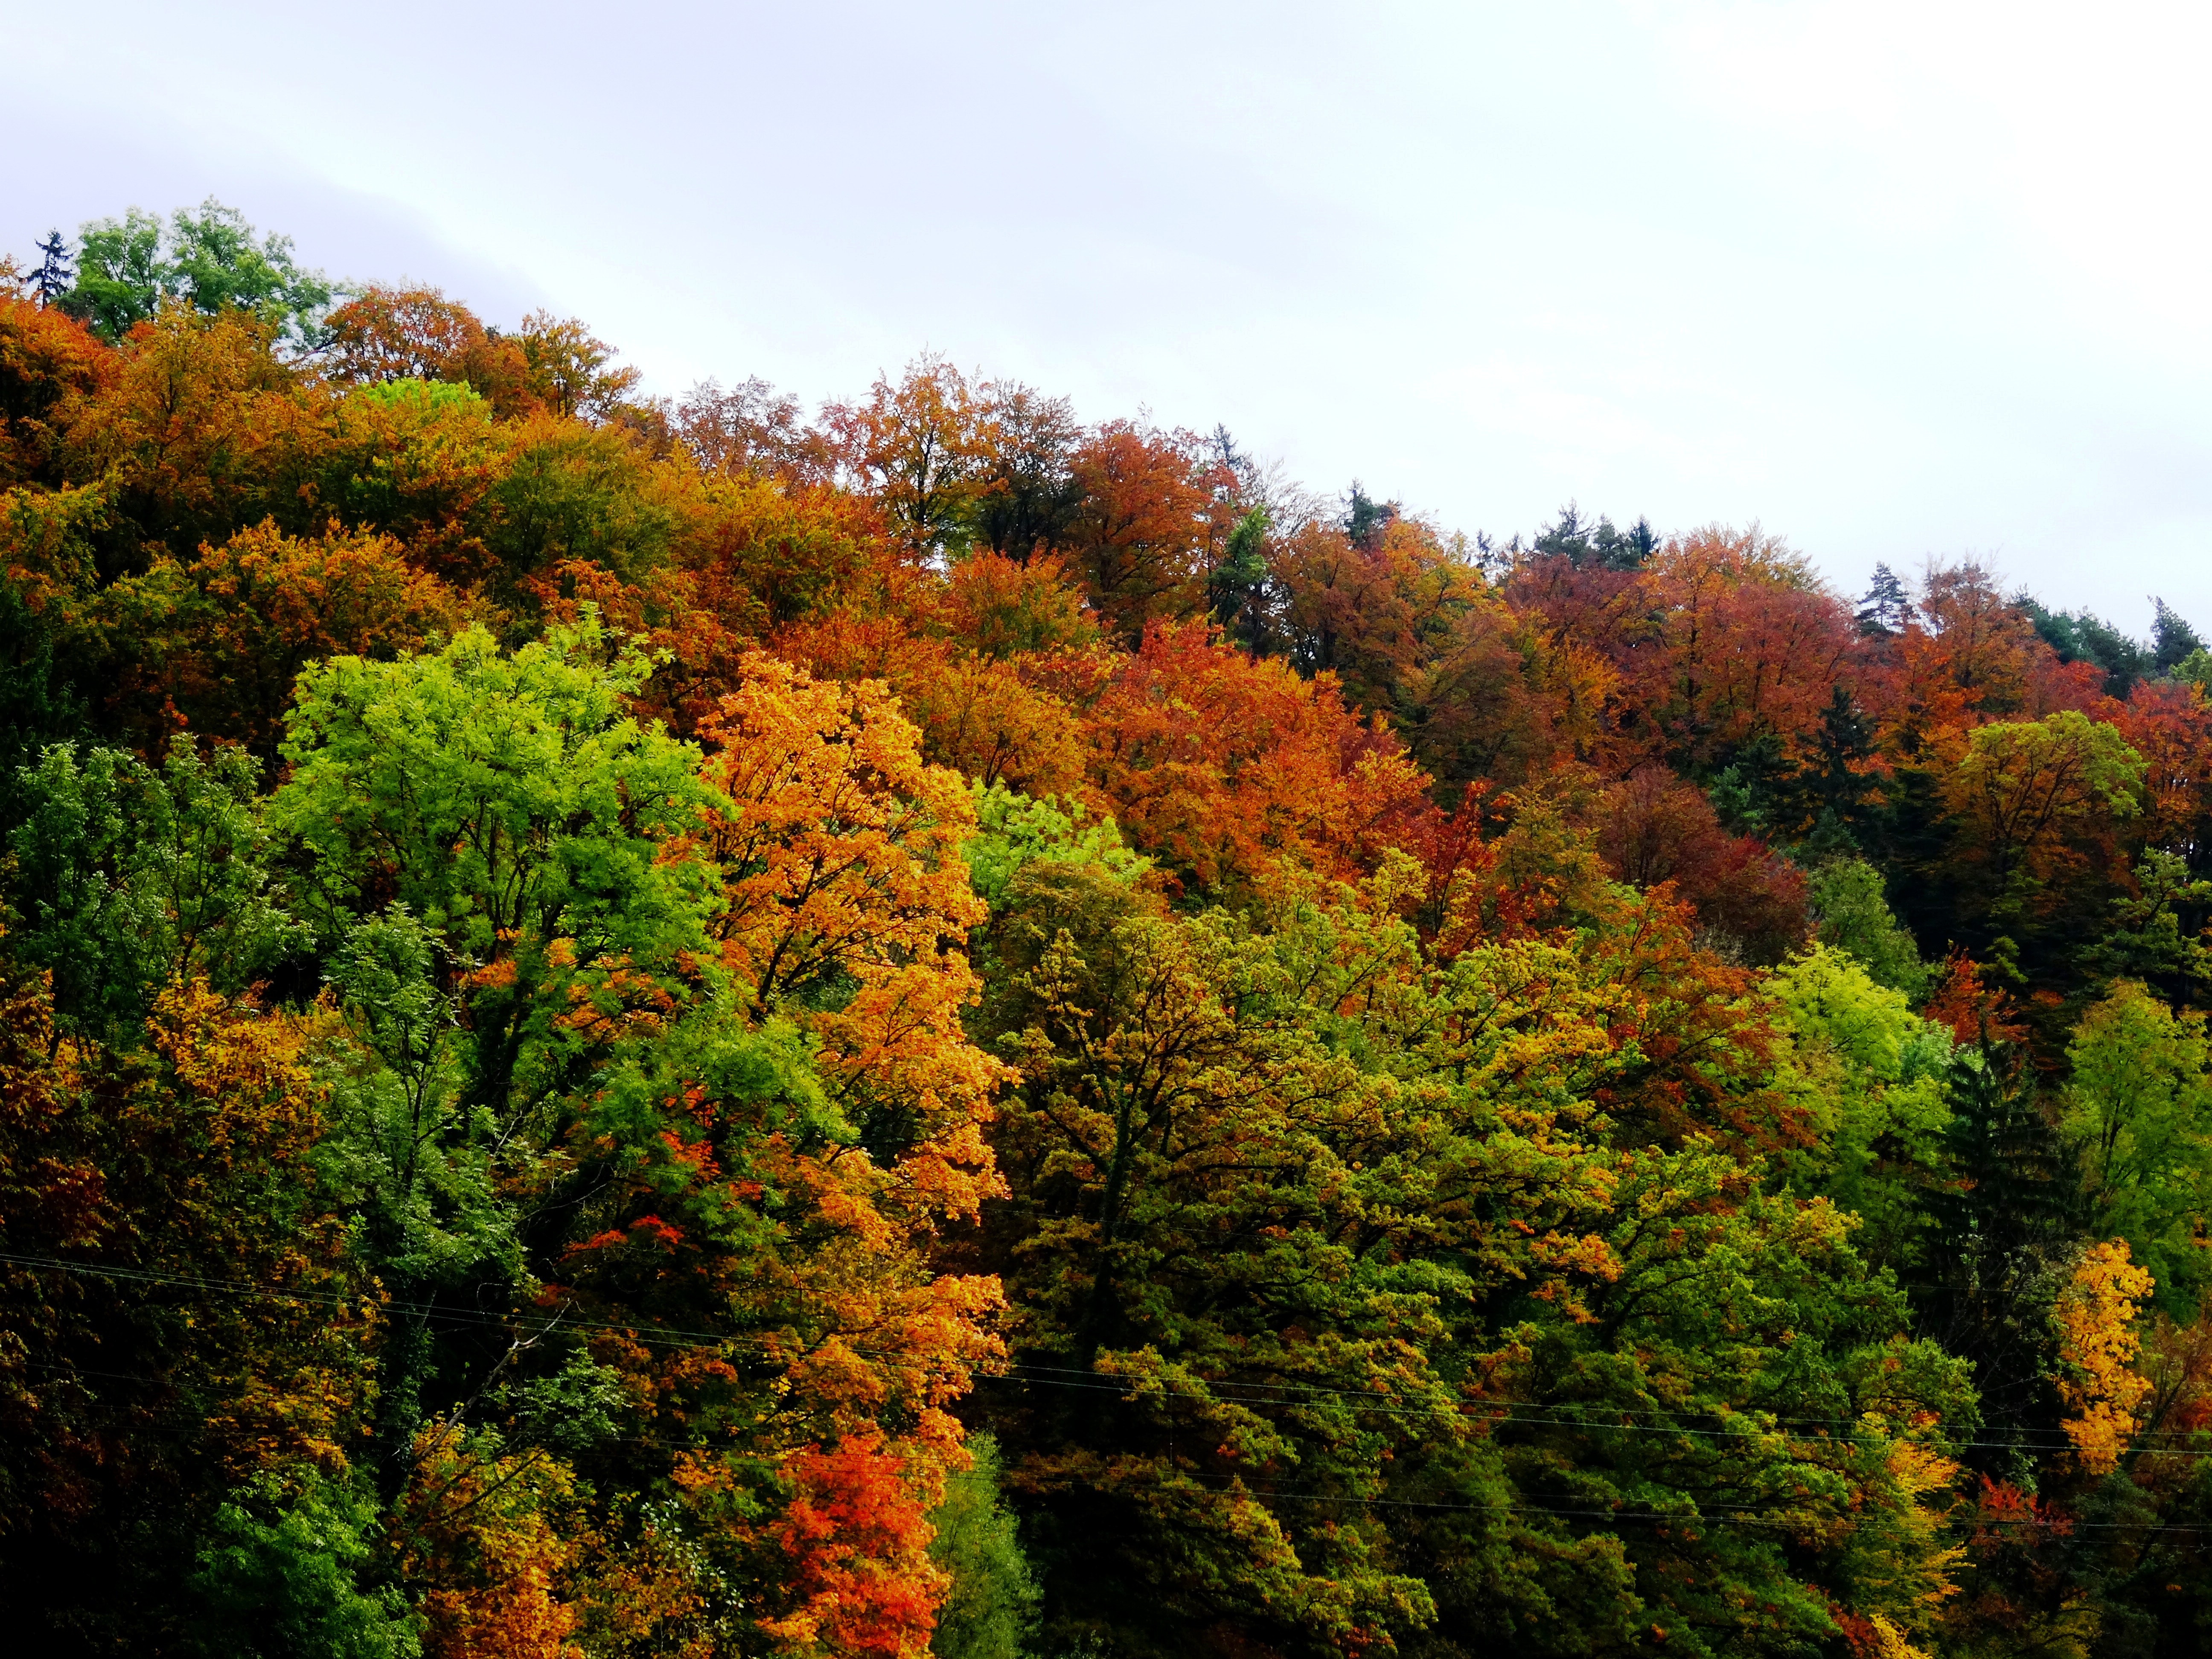
tree, nature, forest, plant, leaf, autumn, season, farbenspiel, vegetation, deciduous, woodland, habitat, fall color, autumn forest, ecosystem, autumn colours, biome, woody plant, temperate broadleaf and mixed forest